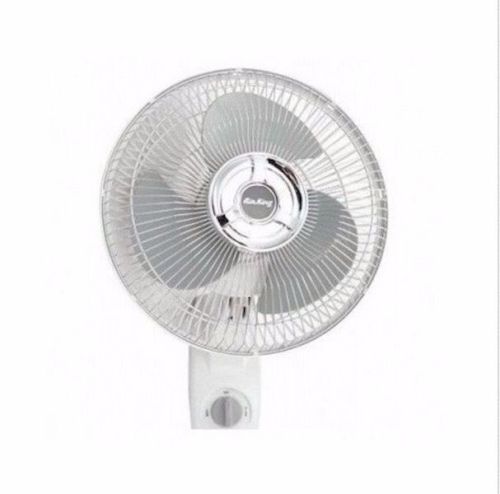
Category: fan